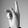
ASL letter: K